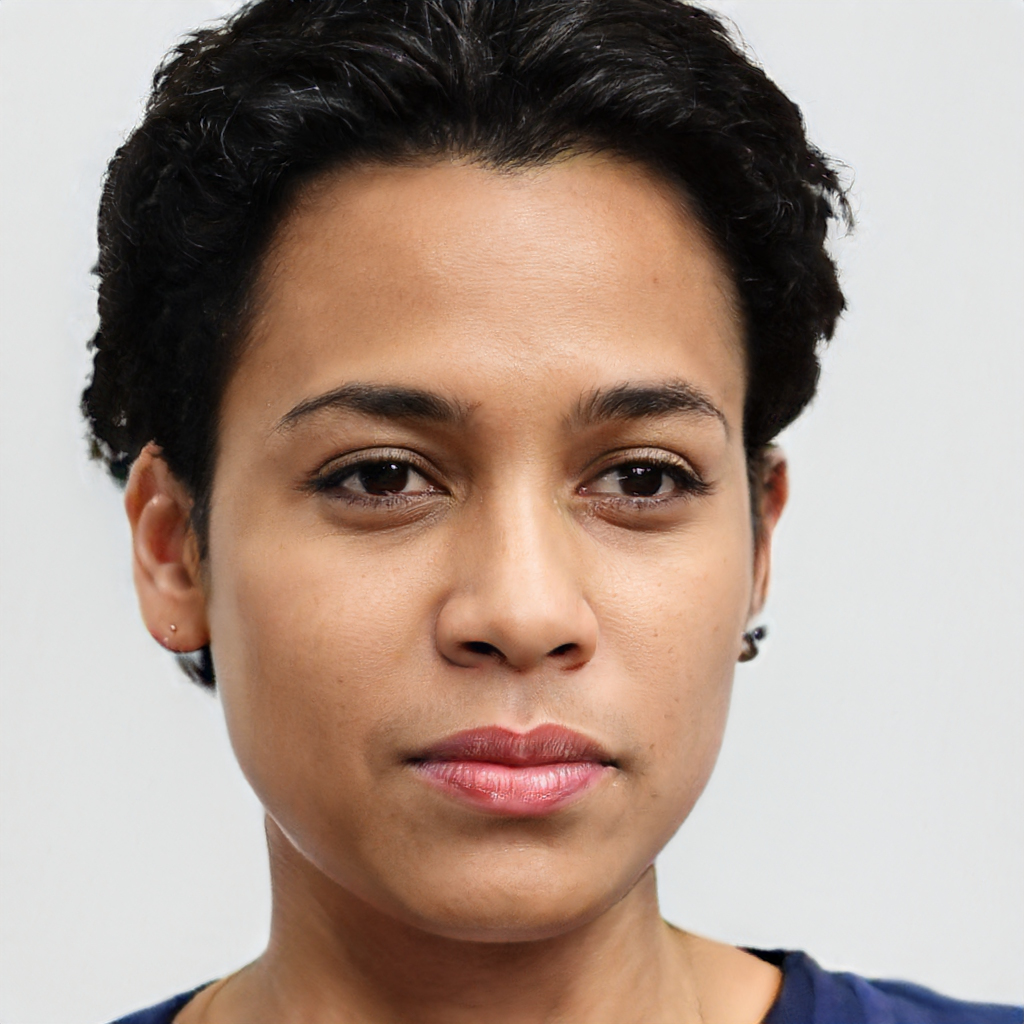
Gender: Female